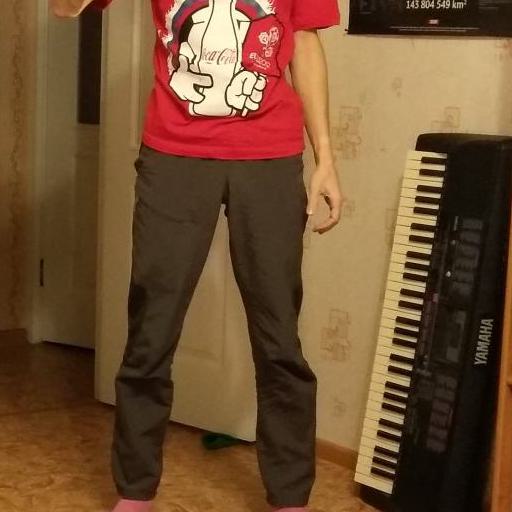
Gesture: no_gesture